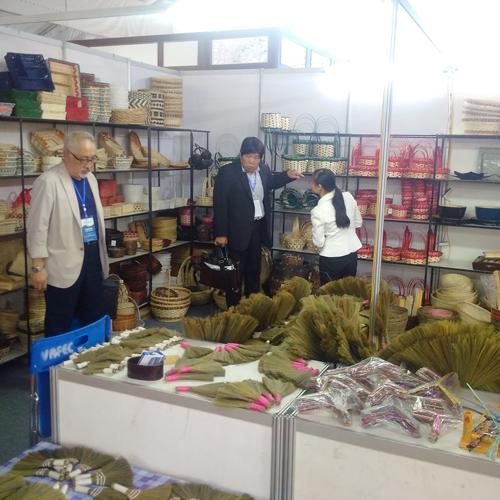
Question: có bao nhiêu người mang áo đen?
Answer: có một người mang áo đen